Predjama

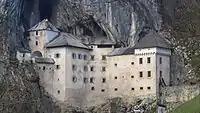
Predjama Castle

Predjama Castle, a Renaissance castle and a major tourist attraction in Slovenia, is located at the mouth of a cave just above the settlement.